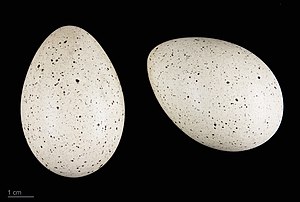
Blishøne / Adfærd
Blishønen er en almindelig ynglefugl i Danmark. Den findes ved søer, moser og vandløb. Blishønen er udbredt i det meste af Europa, dog ikke det nordlige Skandinavien, samt i Asien og Australien. Arten lever især af vandplanter.